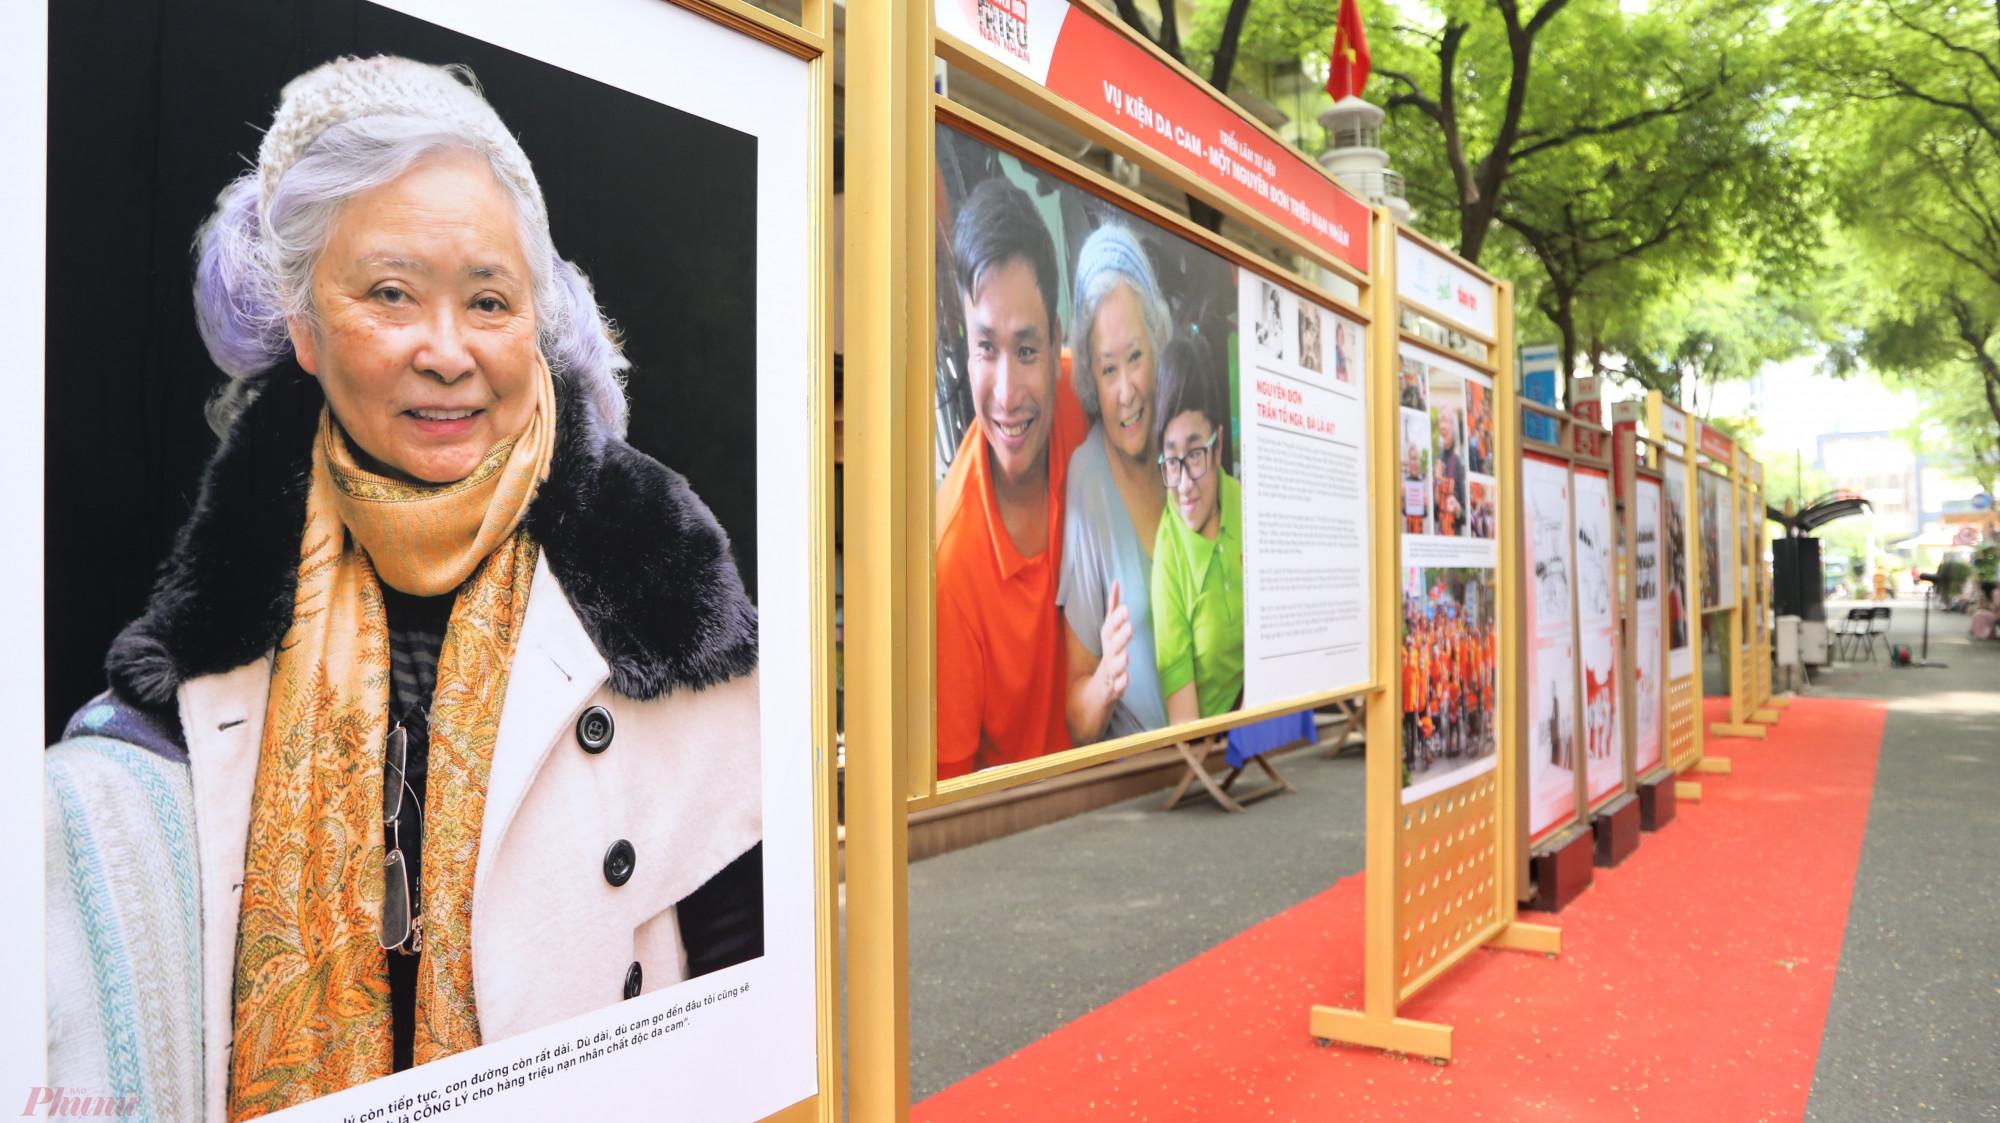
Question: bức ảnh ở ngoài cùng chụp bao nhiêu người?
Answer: một người